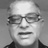
Emotion: happy